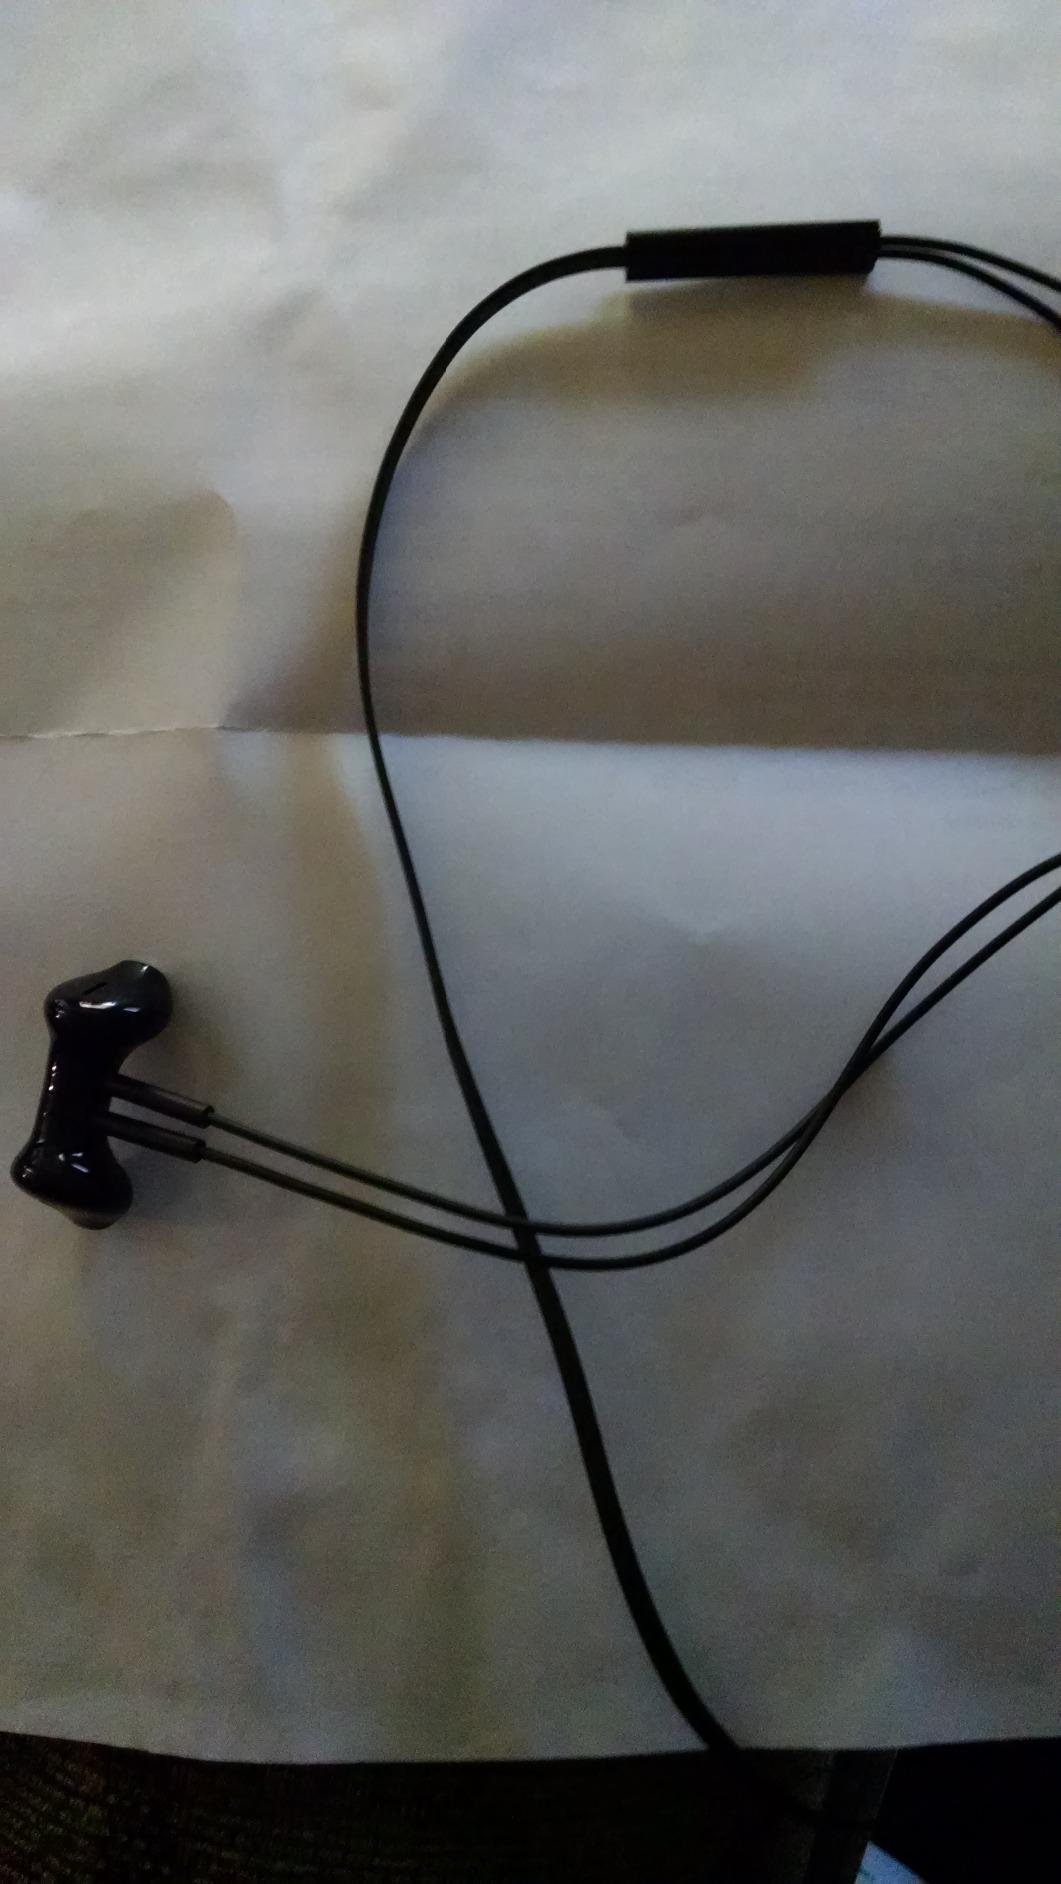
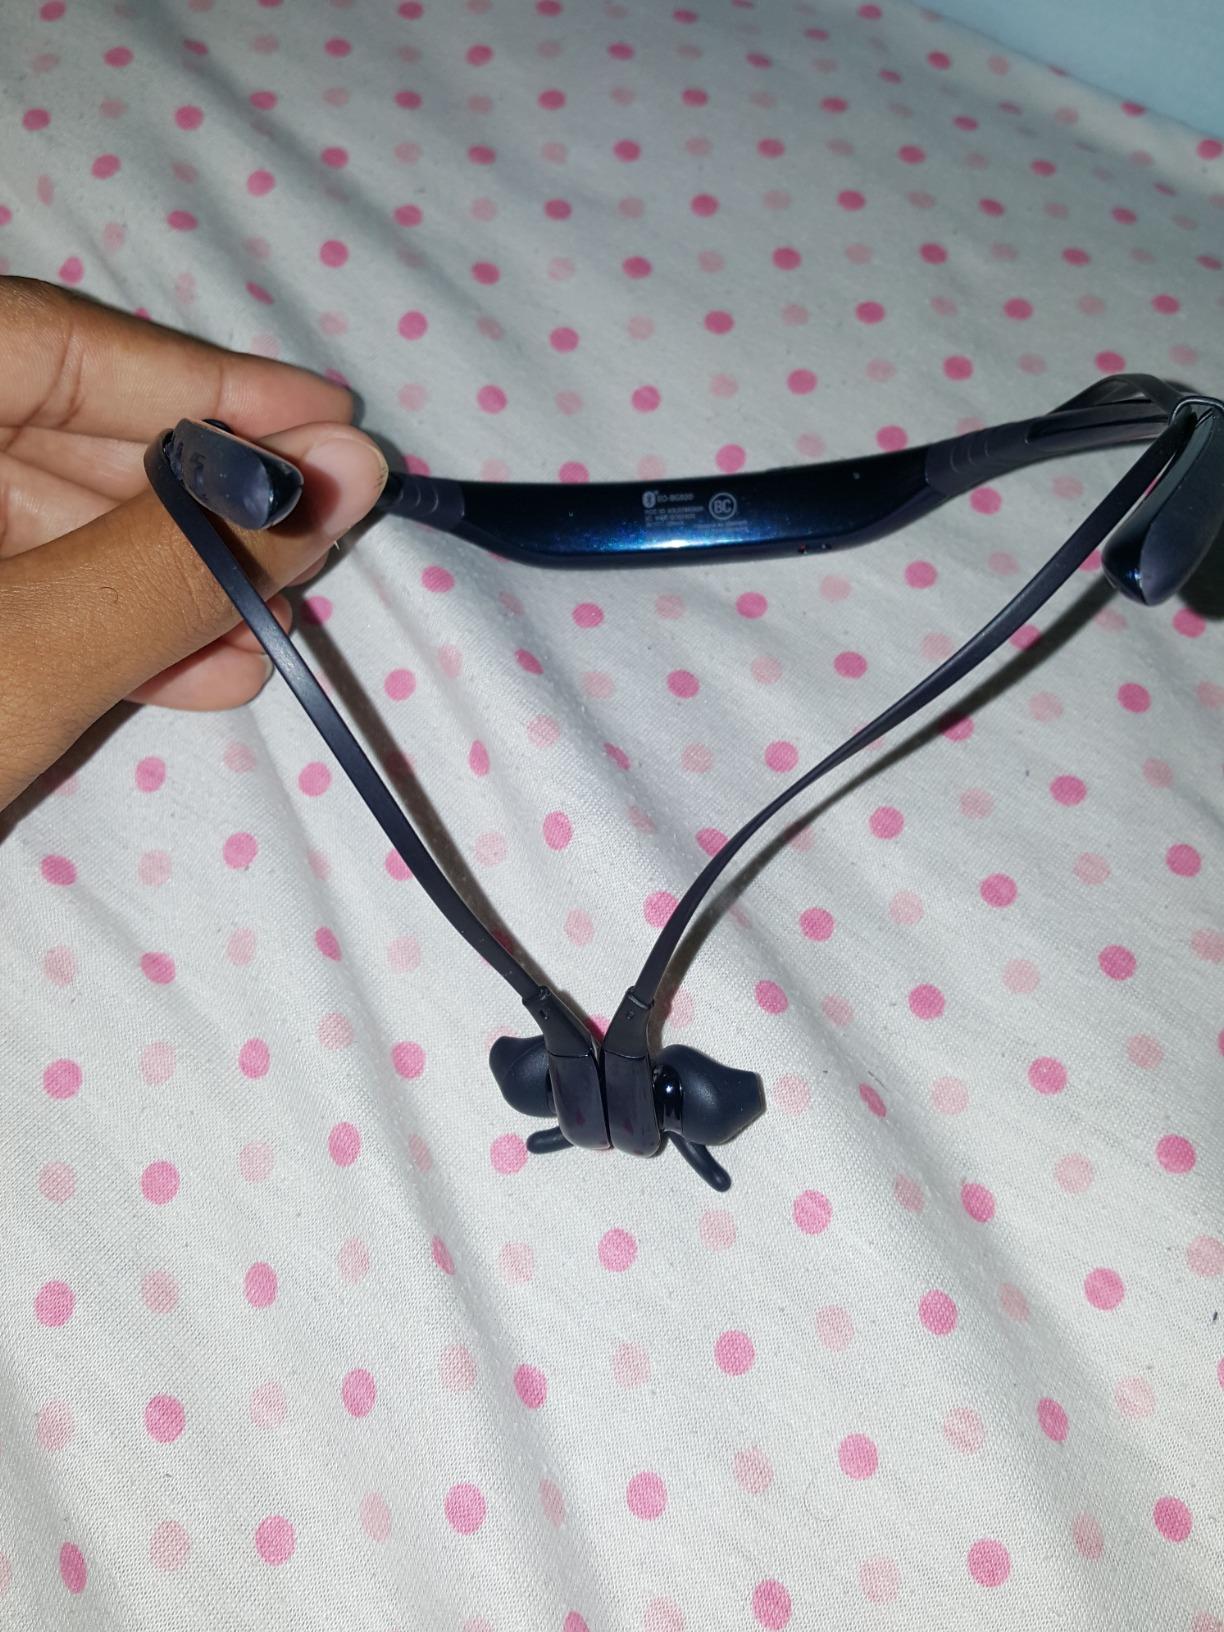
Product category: headphones
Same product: no